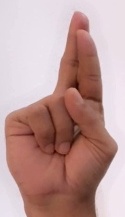
ASL sign: R